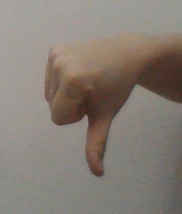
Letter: waw